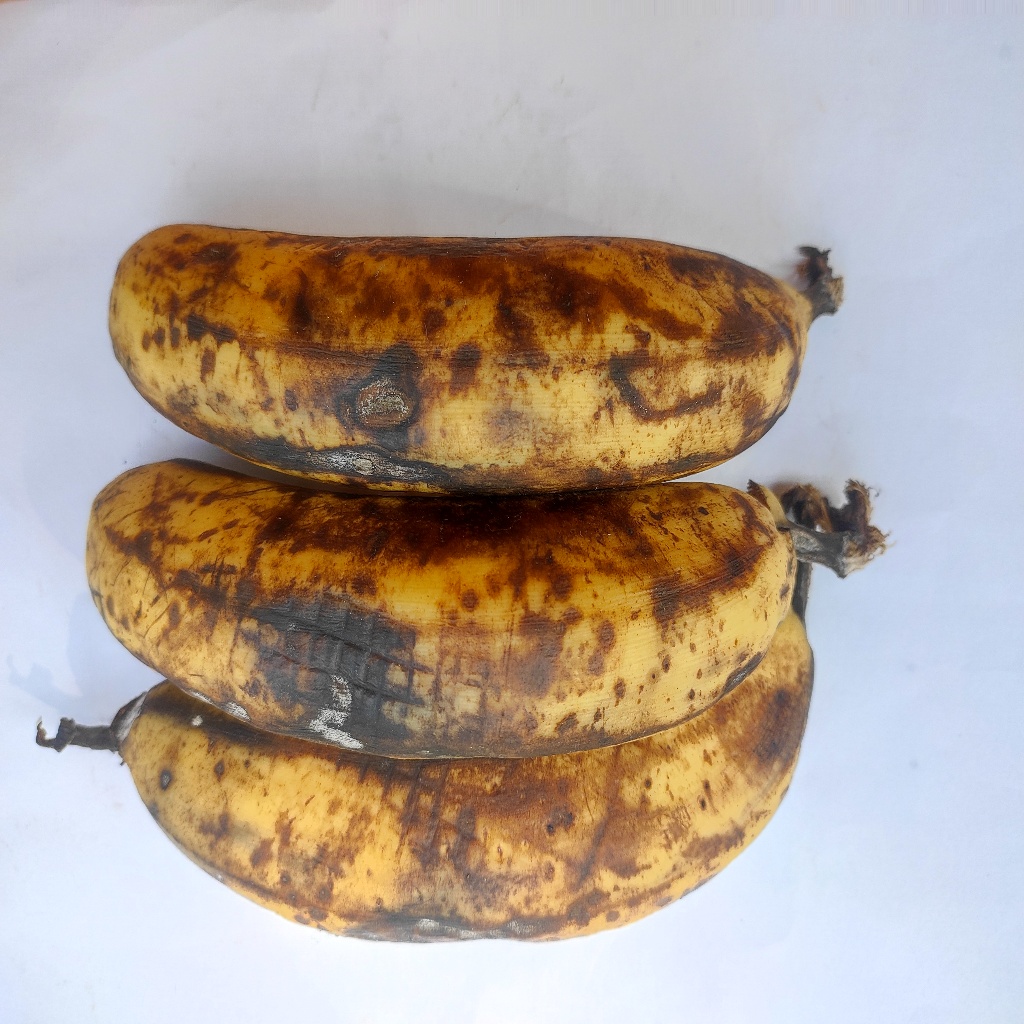
Crop: banana
Quality class: Defect